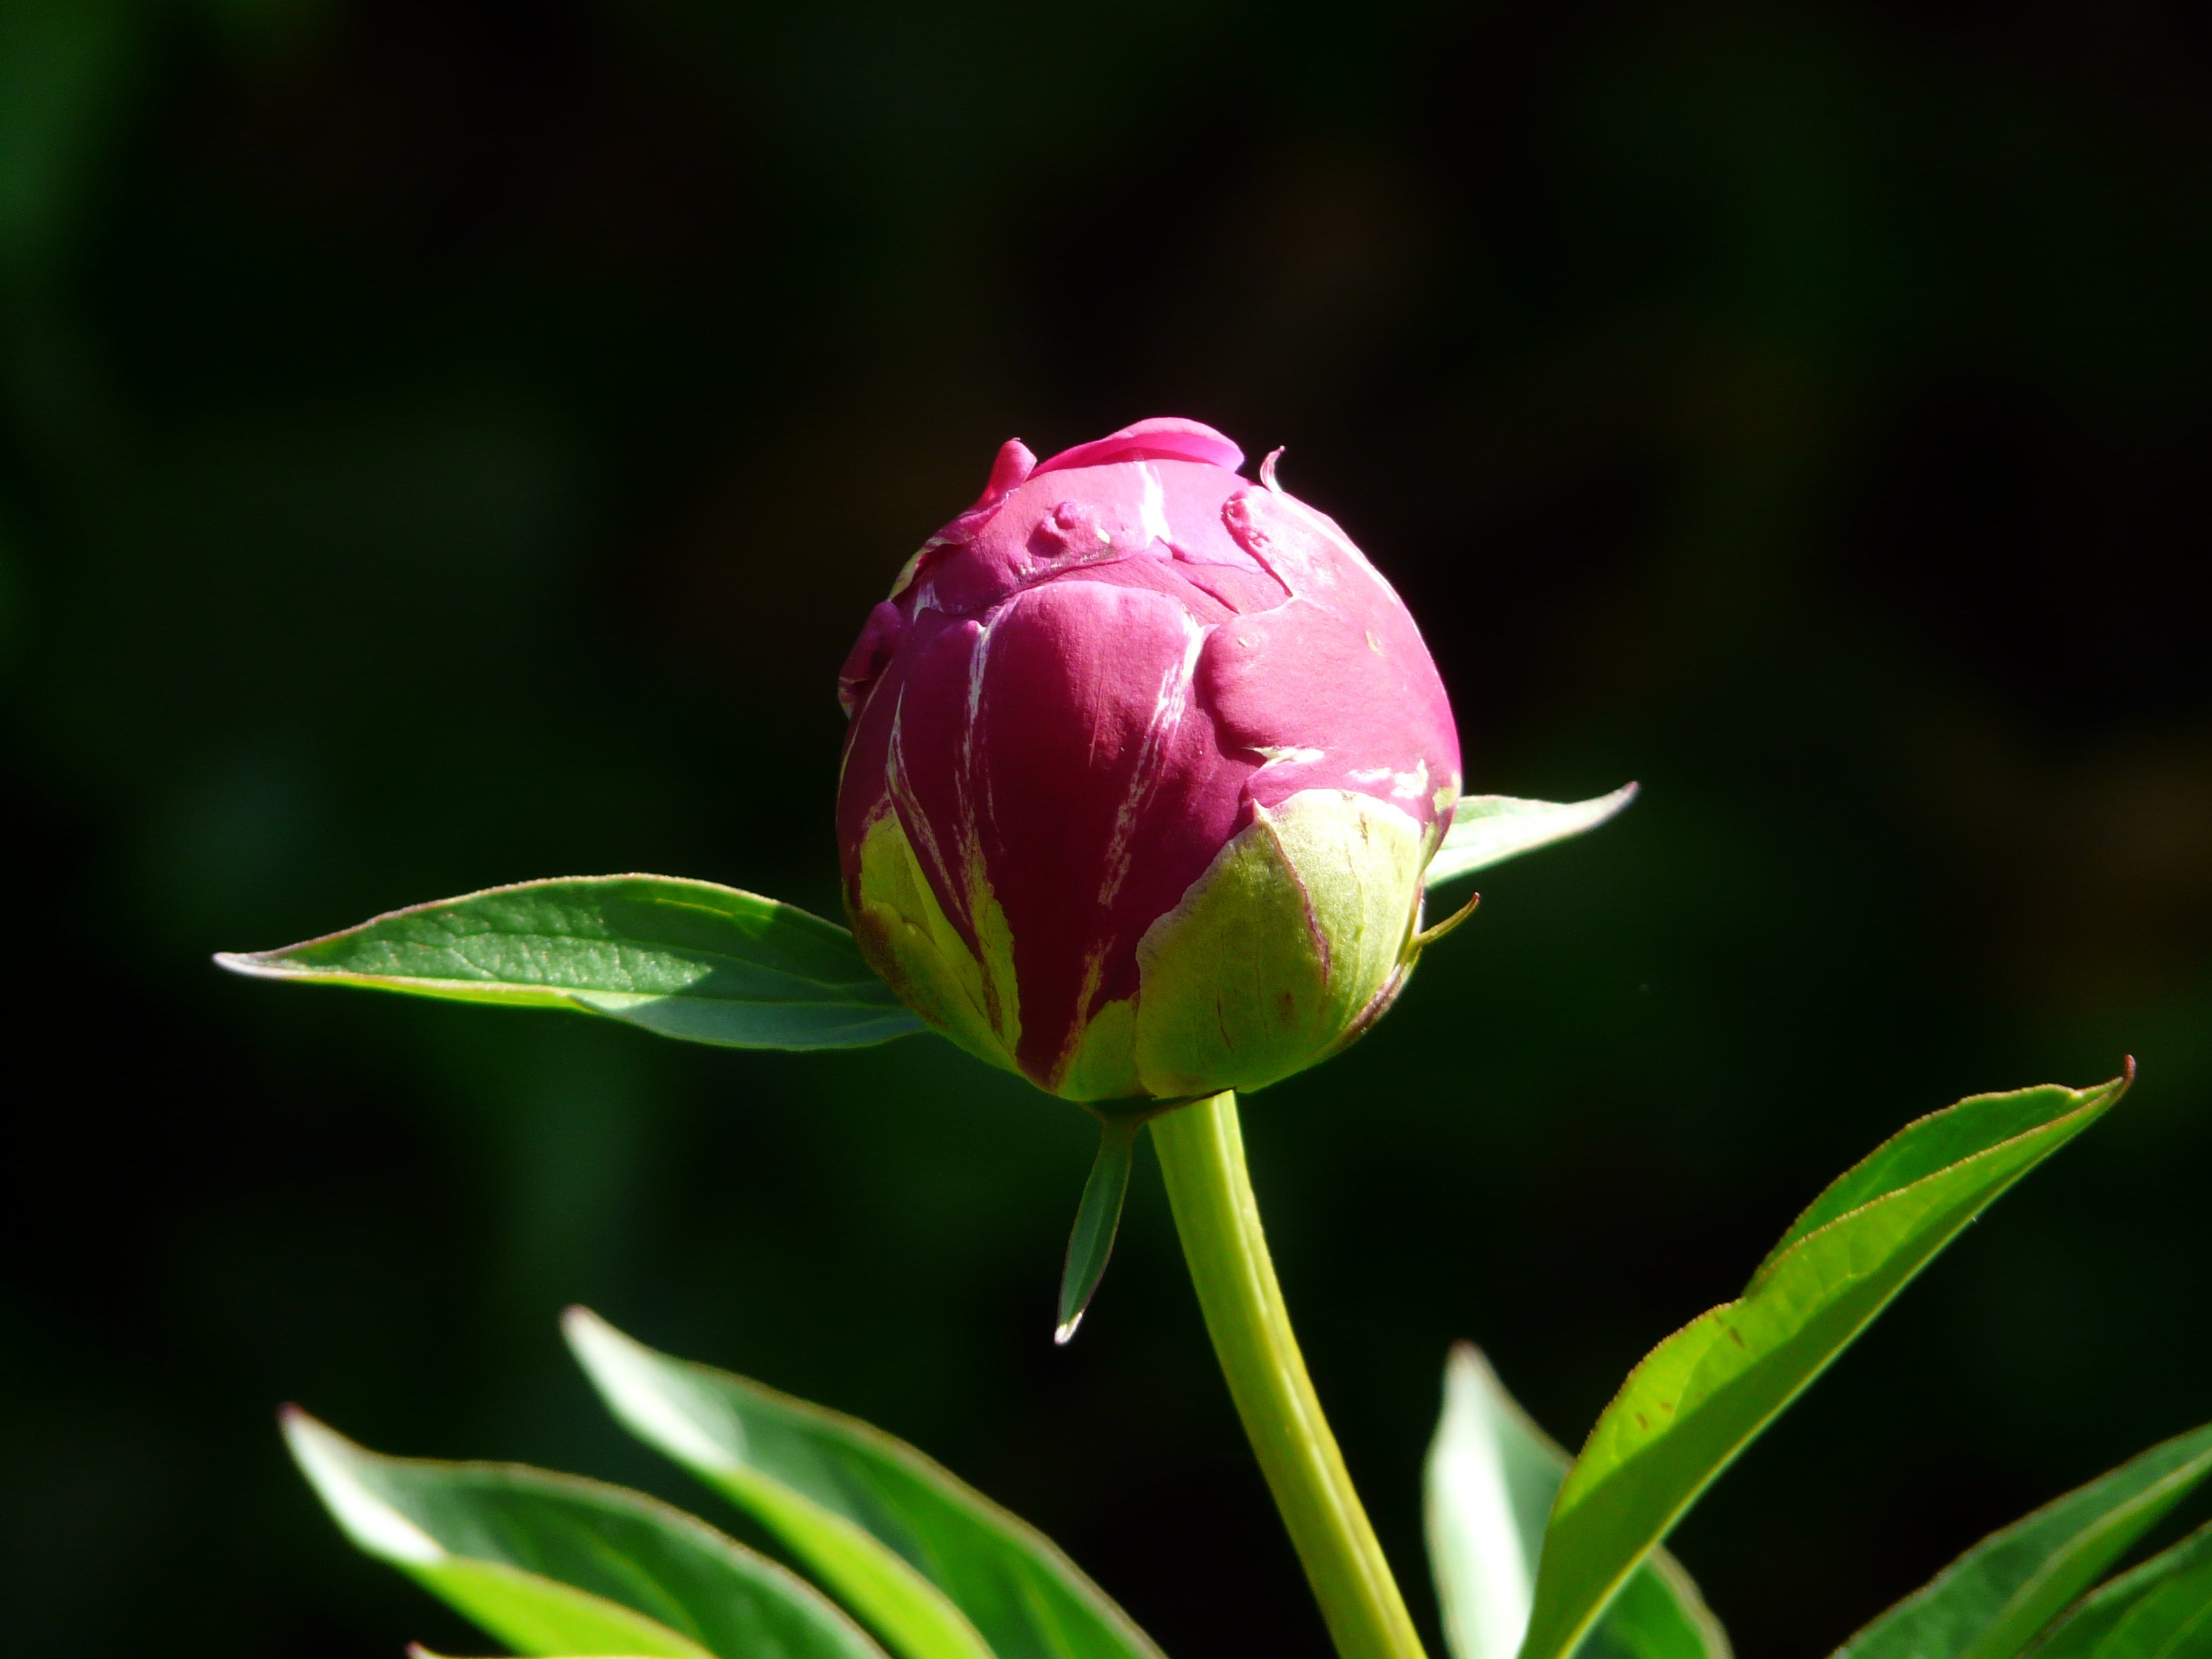
blossom, plant, photography, flower, petal, bloom, spring, botany, garden, pink, aquatic plant, flora, wildflower, close up, leaves, bud, peony, macro photography, ornamental plant, flowering plant, plant stem, land plant